Ravenna, Ohio

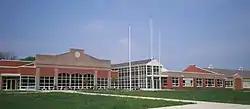
Ravenna High School

Elementary and secondary education for students in Ravenna and Ravenna Township is provided by the Ravenna School District, which includes Ravenna High School for grades 9–12 and Brown Middle School for grades 5–8. The district reorganized its elementary buildings for the 2020–21 school year, closing Carlin Elementary and grouping grade levels together. Previously, the district had operated four neighborhood elementary schools each with grades 1–5. Kindergarten students attend West Park Elementary, Willyard Elementary houses the district's 1st and 2nd graders, and West Main Elementary houses grades 3 and 4. The district's preschool program and child care center are located in the former Carlin Elementary School building.